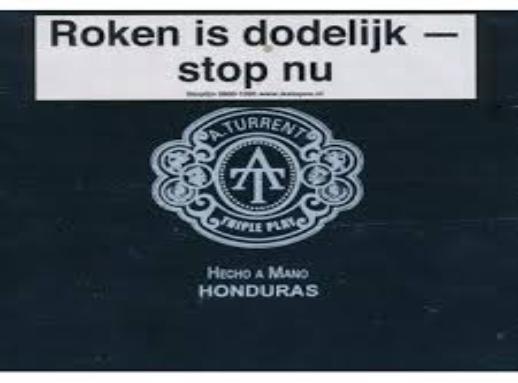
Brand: A. Turrent
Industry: Necessities